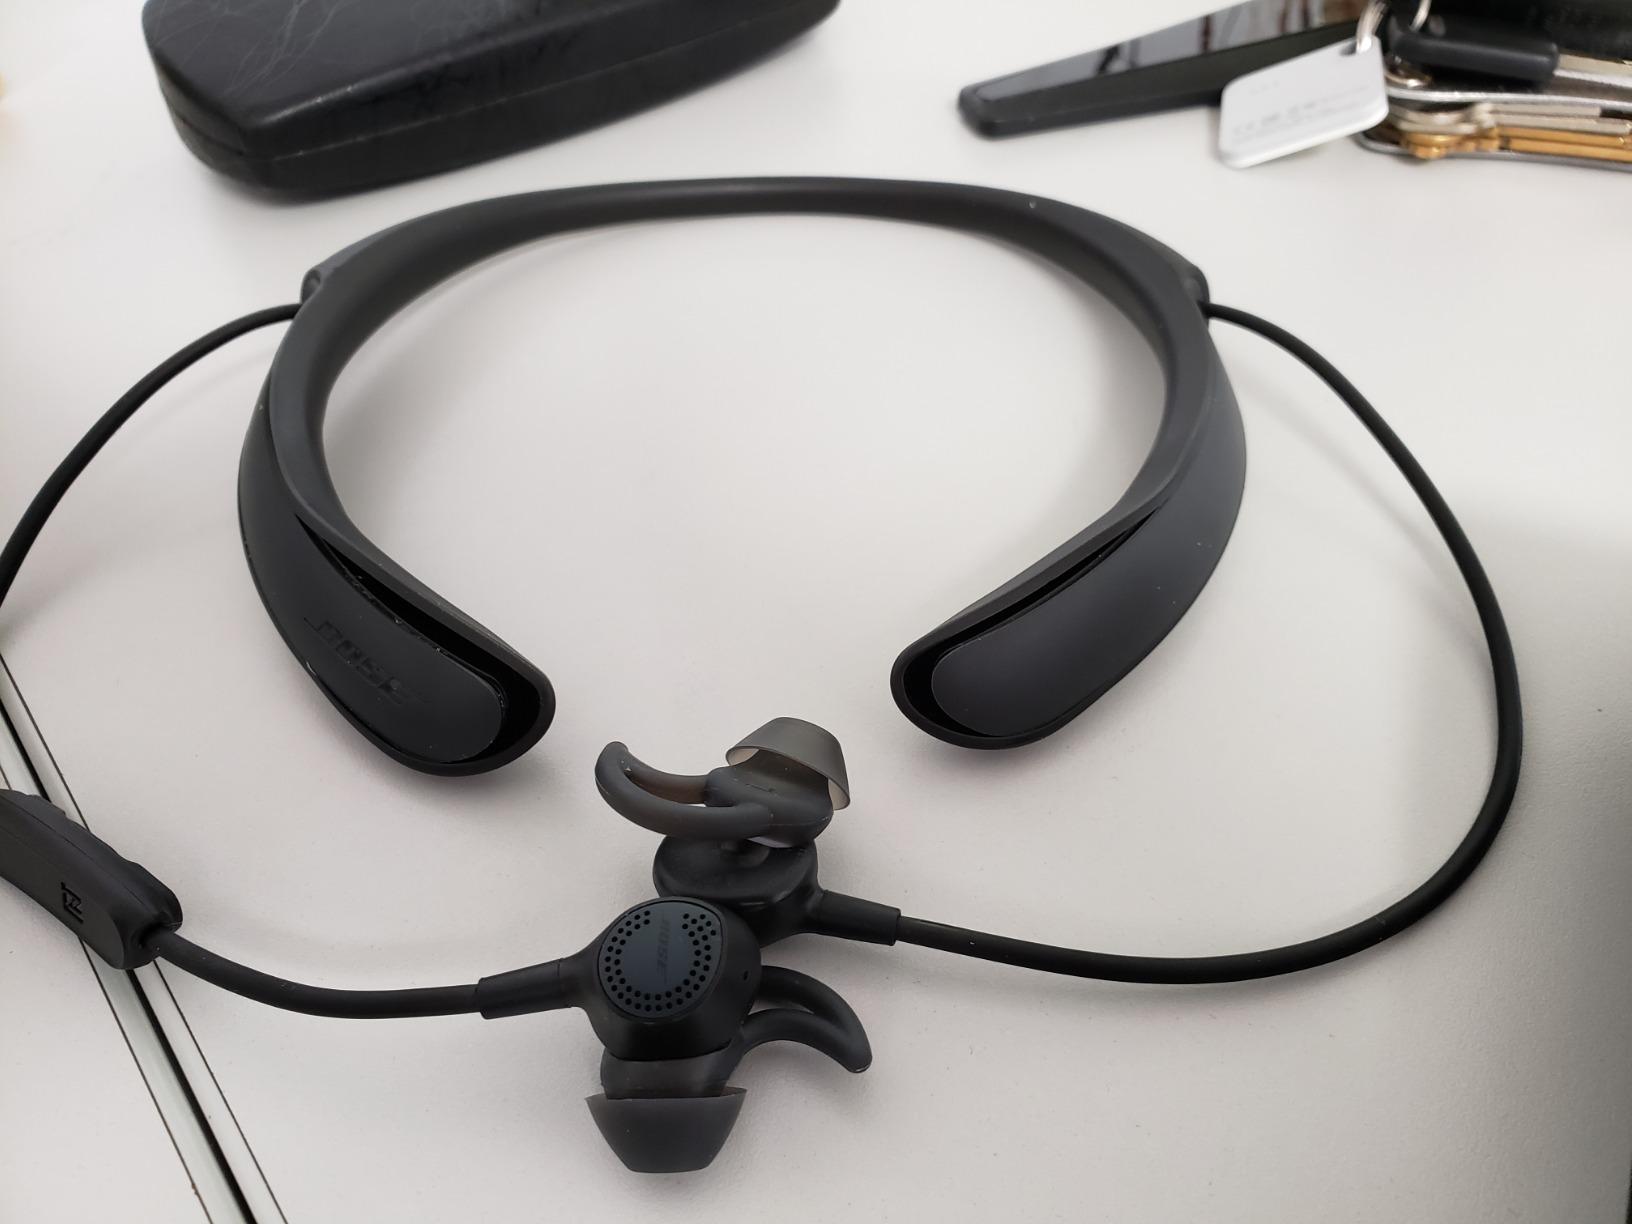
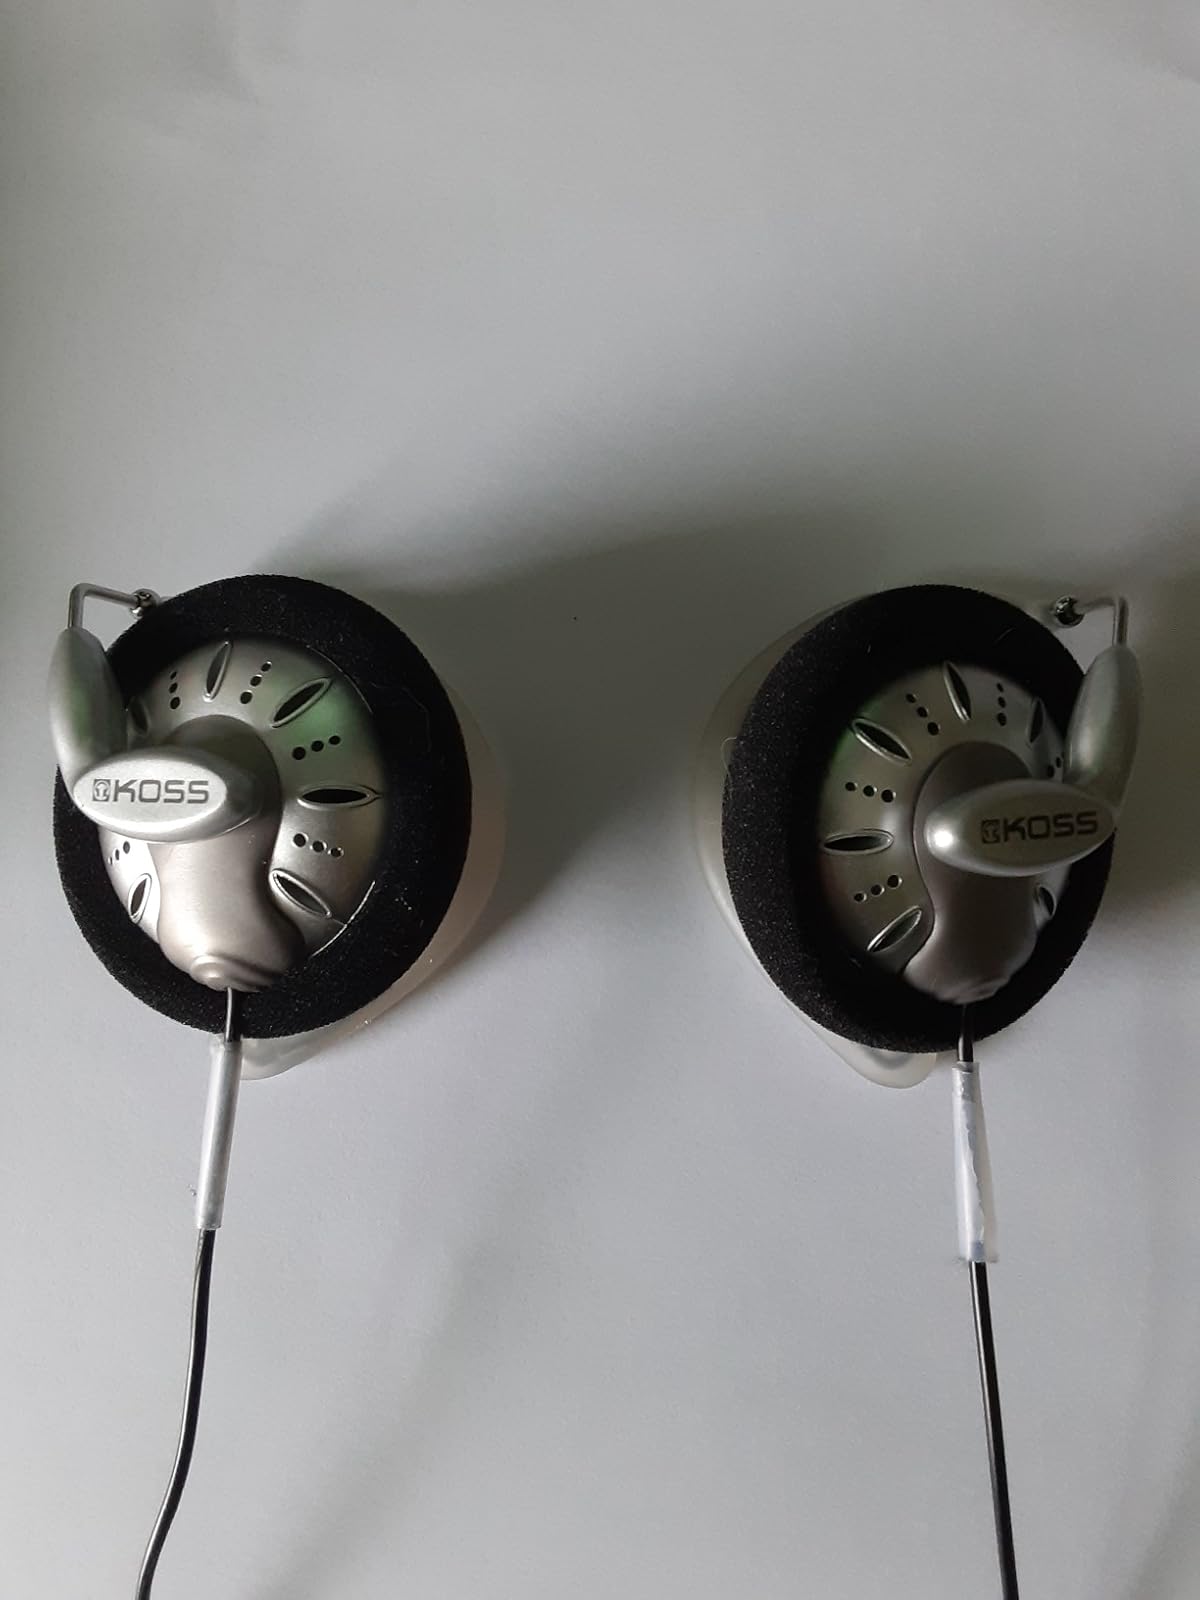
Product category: headphones
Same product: no